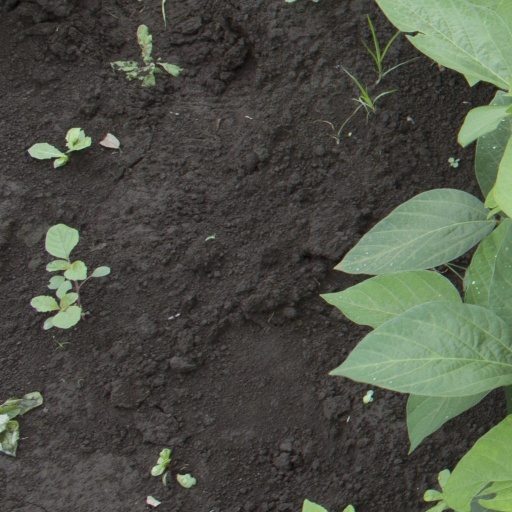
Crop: soybean